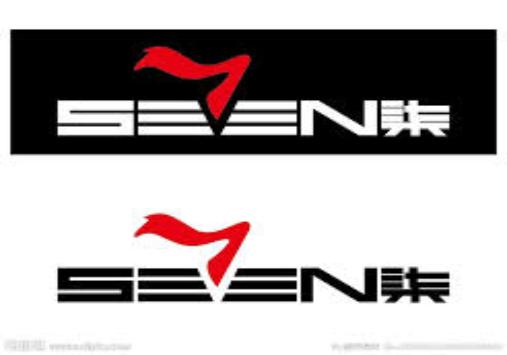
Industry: Clothes